West of Shanghai

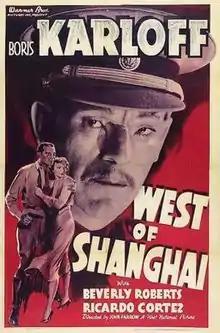
Film poster

West of Shanghai is a 1937 American adventure film directed by John Farrow and starring Boris Karloff as a Chinese warlord. It is based on the 1920 Porter Emerson Browne play "The Bad Man". Three other films, all titled "The Bad Man", are also based on the same play: